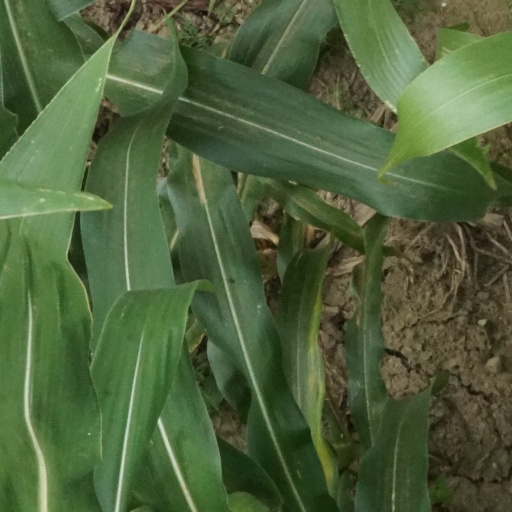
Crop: maize; corn